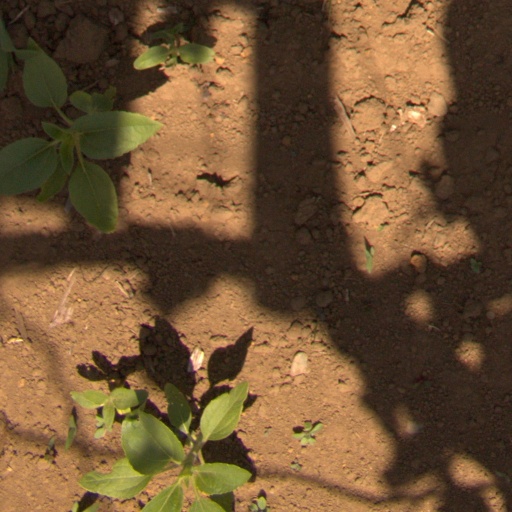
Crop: Jerusalem artichoke